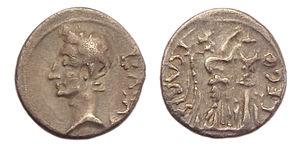
La colonia Augusta Emerita est une cité romaine fondée en 25 av. J.-C. par le légat romain Publio Carisio sur ordre d'Auguste pour cantonner les soldats démobilisés des légions X Gemina et V Alaudae qui avaient combattu dans les guerres cantabres. Vers 15 av. J.-C., elle devient la capitale de la nouvelle province romaine de Lusitanie. Puis, jusqu'au IIIᵉ siècle, elle devient la capitale du diocèse d'Hispanie. La colonie a été affectée à la tribu Papiria.